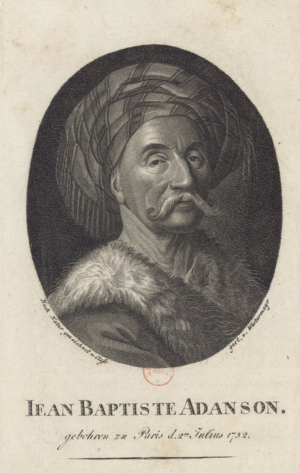
Jean-Baptiste Adanson (1732-1804)
Jean-Baptiste Louis Adanson est un drogman et chancelier de France en Orient. Comme plusieurs diplomates occidentaux, il s'est livré à l'observation des civilisations orientales. Ses travaux concernent surtout l'Égypte mais aussi Tunis. Ses dons de calligraphes sont connus aux travers de ses aquarelles et des dessins qu'il a effectués pour illustrer le travail sur la musique turque de son collègue Charles Fonton.